Mark 12

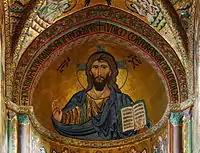
"Christus Pantokrator", apsis of the cathedral of Cefalù

The opposition to Jesus now moves to the Sadducees, who deny the idea of the resurrection of the dead. The Sadducees only accepted the five books of the Torah as divinely inspired. The Jewish Levirate law, or Yibbum, states that if a man dies and his wife has not had a son, his brother must marry her. The Sadducees quote an example of a woman who has had seven husbands in this manner: [if there were a resurrection], who would she be married to when they all are resurrected from the dead?